Johann Moritz Rugendas

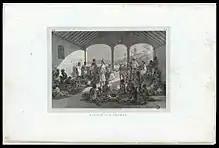
"Mercado de Negros". Lithograph by Johann Moritz Rugendas.

Petrônio Domingues says that the artistic work of foreigner painters and ethnographers in nineteenth-century Brazil had a strong influence on the development of the racial imaginary. The romantic view on slavery in Brazil as a civilizing influence, contributed to creation of the myth of racial democracy. Outside Brazil, the images Rugendas produced had relative success. He published a book with his travel log and a collection of one hundred pictures; it was called "Viagem Pitoresca através do Brazil", in Portuguese; "Voyage Pittoresque dans le Brésil", in French; and "Malerische Reise in Brasilien", in German. During the nineteenth century, there was increased publication of travel books and the development of lithographs to illustrate them. Rugendas's images helped to spread the idea of racial harmony inside and outside Brazil.